Jack (2014 film)

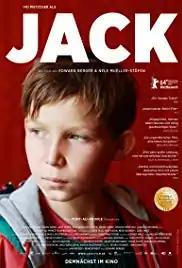
Film poster

Jack is a 2014 German drama film directed by Edward Berger. The film had its world premiere in the competition section of the 64th Berlin International Film Festival. It was praised by critics and won several significant German awards.